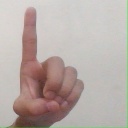
अक्षर: ड